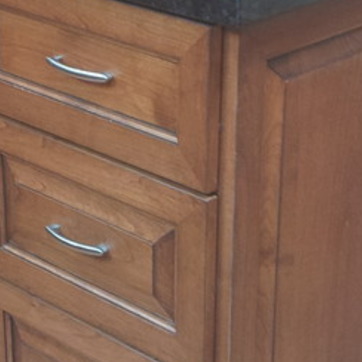
Material: wood